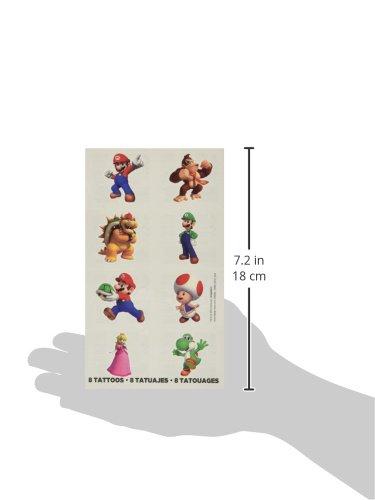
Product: amscan Super Mario Brothers Tattoos, Party Favor, 192 Ct.
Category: Toys & Games | Novelty & Gag Toys
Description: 192 tattoos.
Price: $5.99
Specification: ProductDimensions:9.2x4.2x0.4inches|ItemWeight:5.1ounces|ShippingWeight:5.1ounces(Viewshippingratesandpolicies)|DomesticShipping:ItemcanbeshippedwithinU.S.|InternationalShipping:ThisitemcanbeshippedtoselectcountriesoutsideoftheU.S.LearnMore|ASIN:B077XJC8JX|Itemmodelnumber:396606|Manufacturerrecommendedage:3monthsandup